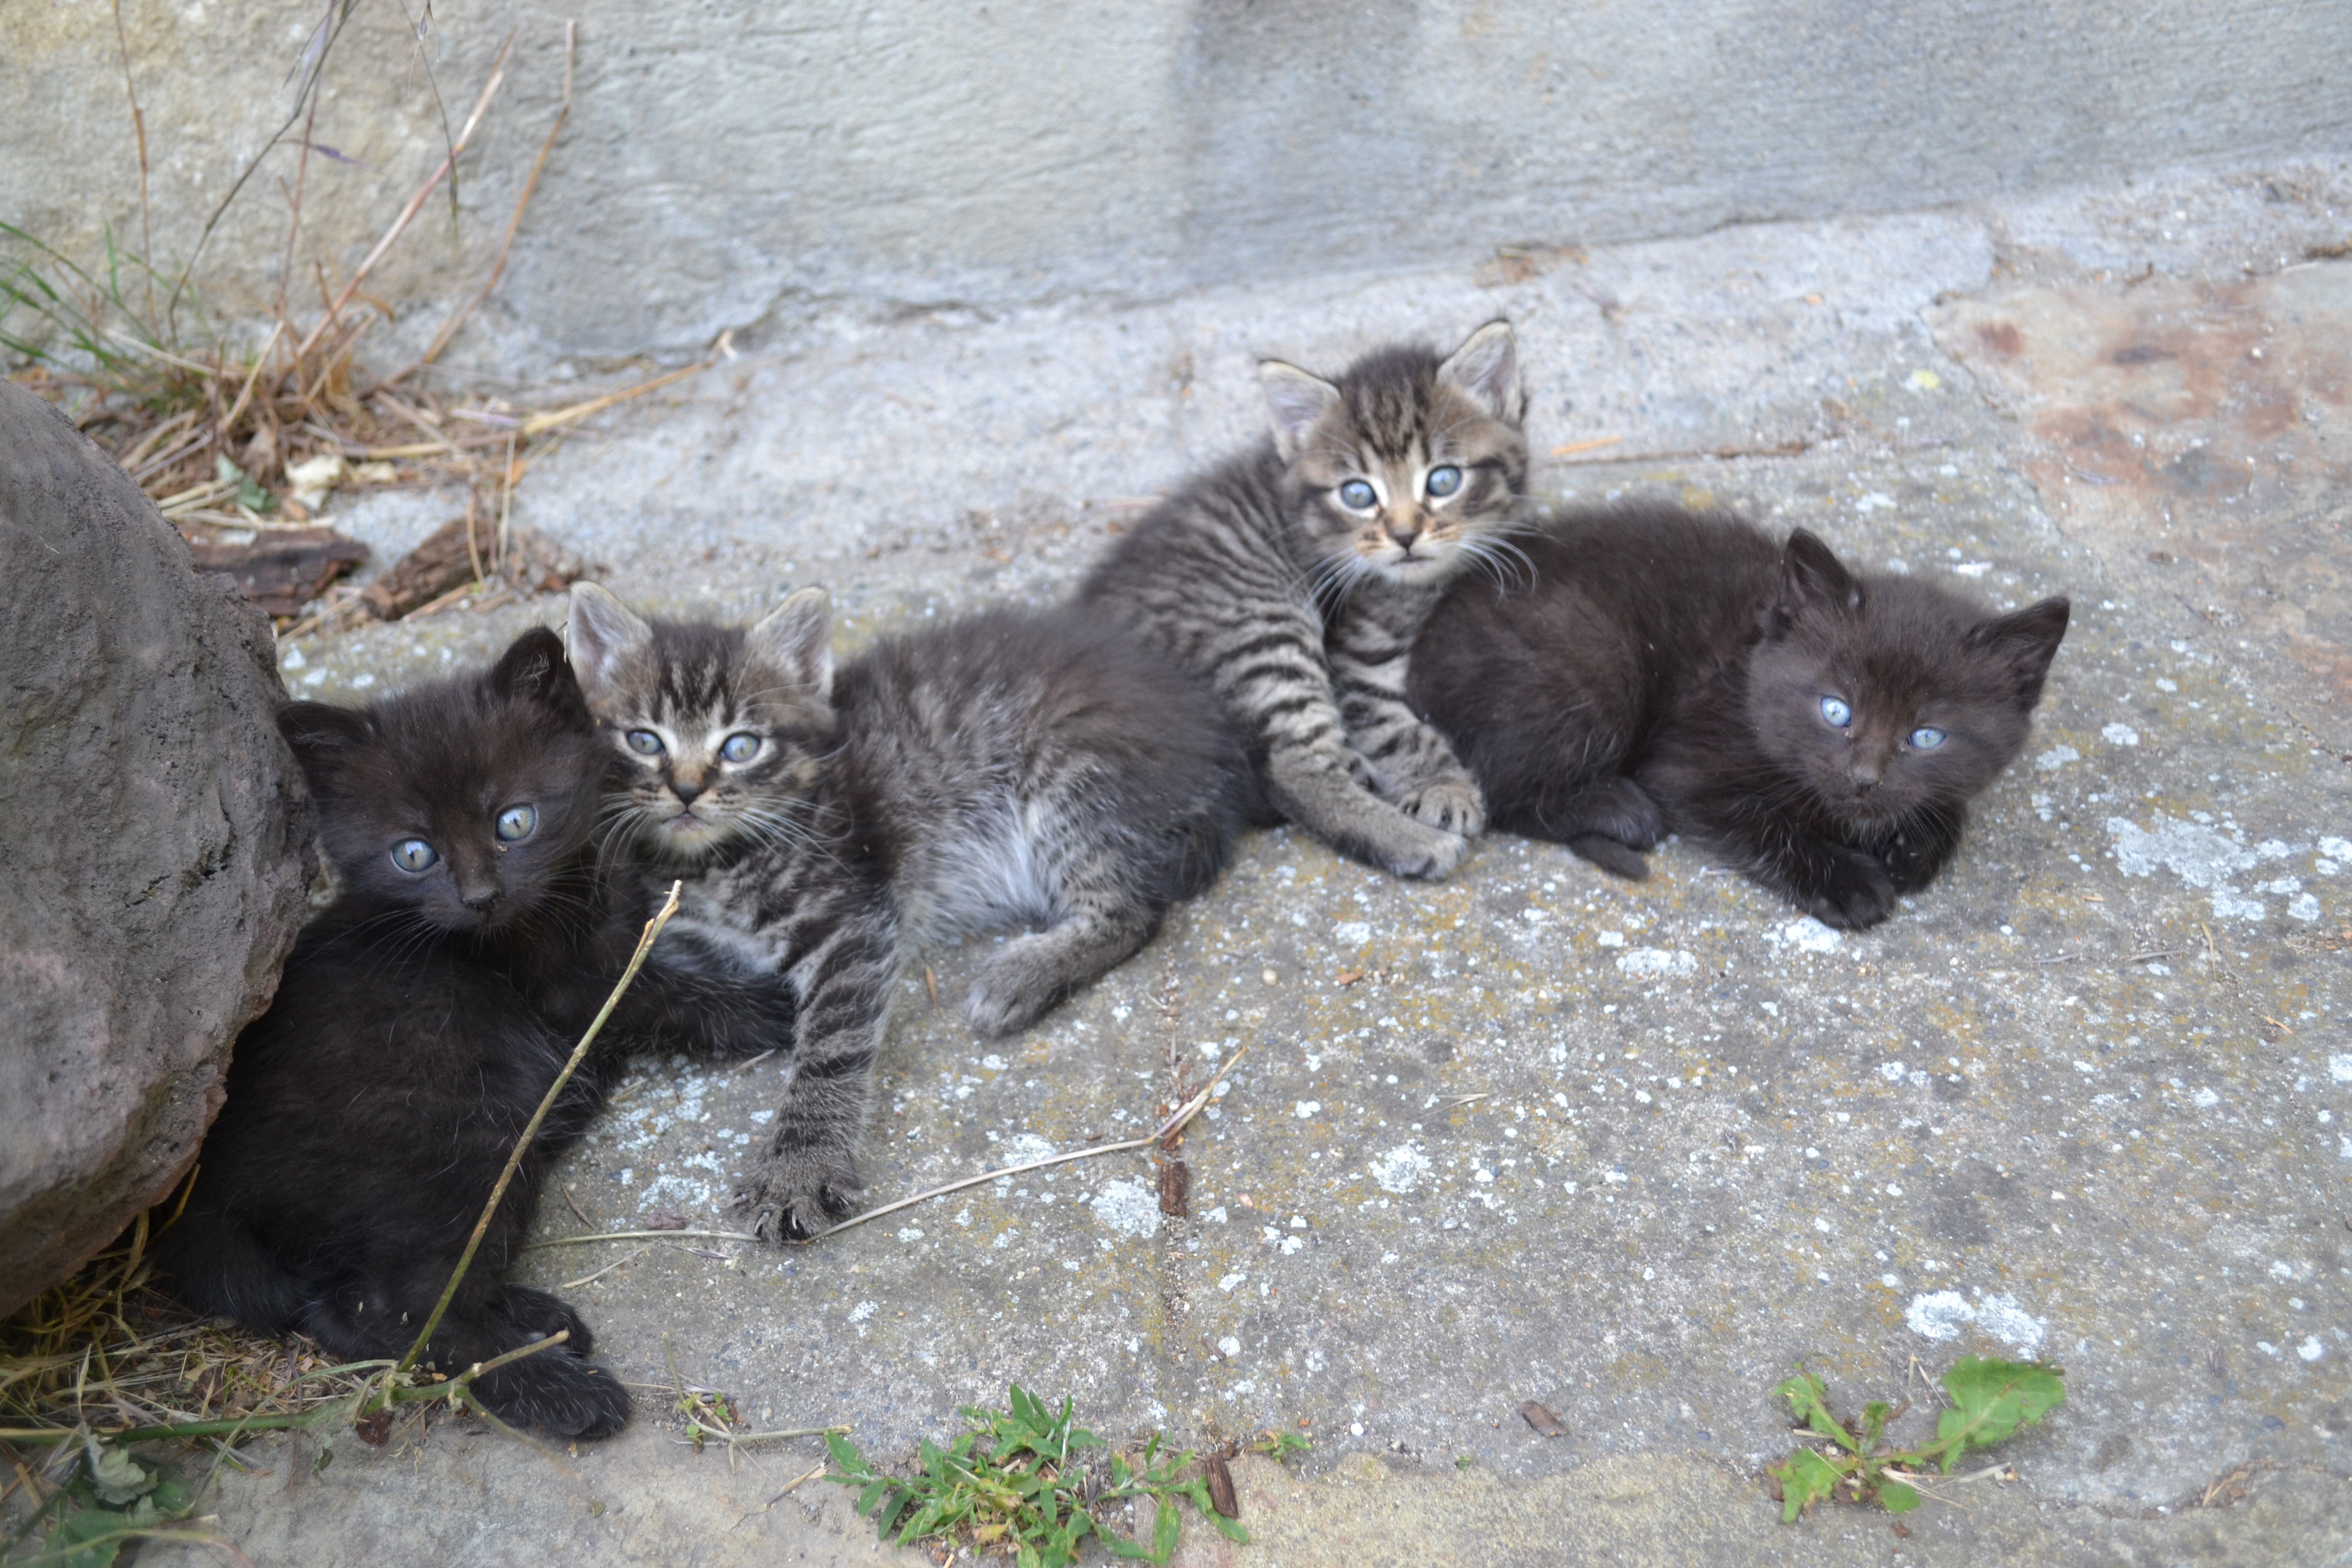
cute, kitten, cat, mammal, fauna, whiskers, homeless, vertebrate, kittens, european shorthair, wild cat, diapers, small to medium sized cats, cat like mammal, carnivoran, nebelung, domestic short haired cat